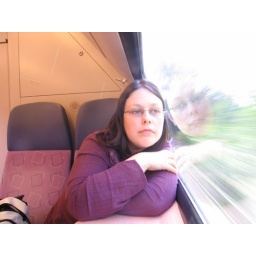
Sharon relected in train window